Dimmit County, Texas

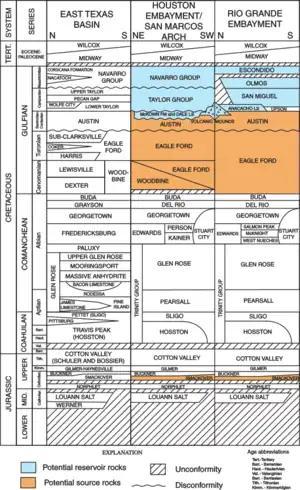
San Miguel and Olmos Formations stratigraphic column

The Big Wells oil field, east of Big Wells, was discovered in 1969. The field produces from the Cretaceous San Miguel Formation sandstone underlying the Olmos Formation sandstone. The field extends north into Zavala.